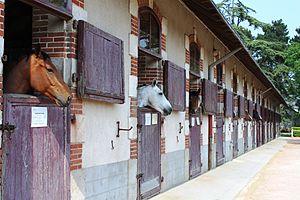
Ecurie des Haras Nationaux
Le Haras de la Vendée s’étend sur 4,5 hectares au cœur de La Roche-sur-Yon, préfecture du département de la Vendée, en région Pays de la Loire. Ce haras départemental abrite encore aujourd’hui une antenne des Haras Nationaux. Sa vocation première est d’être un pôle patrimonial, culturel et touristique lié au cheval, et une agence de développement du cheval en Vendée.